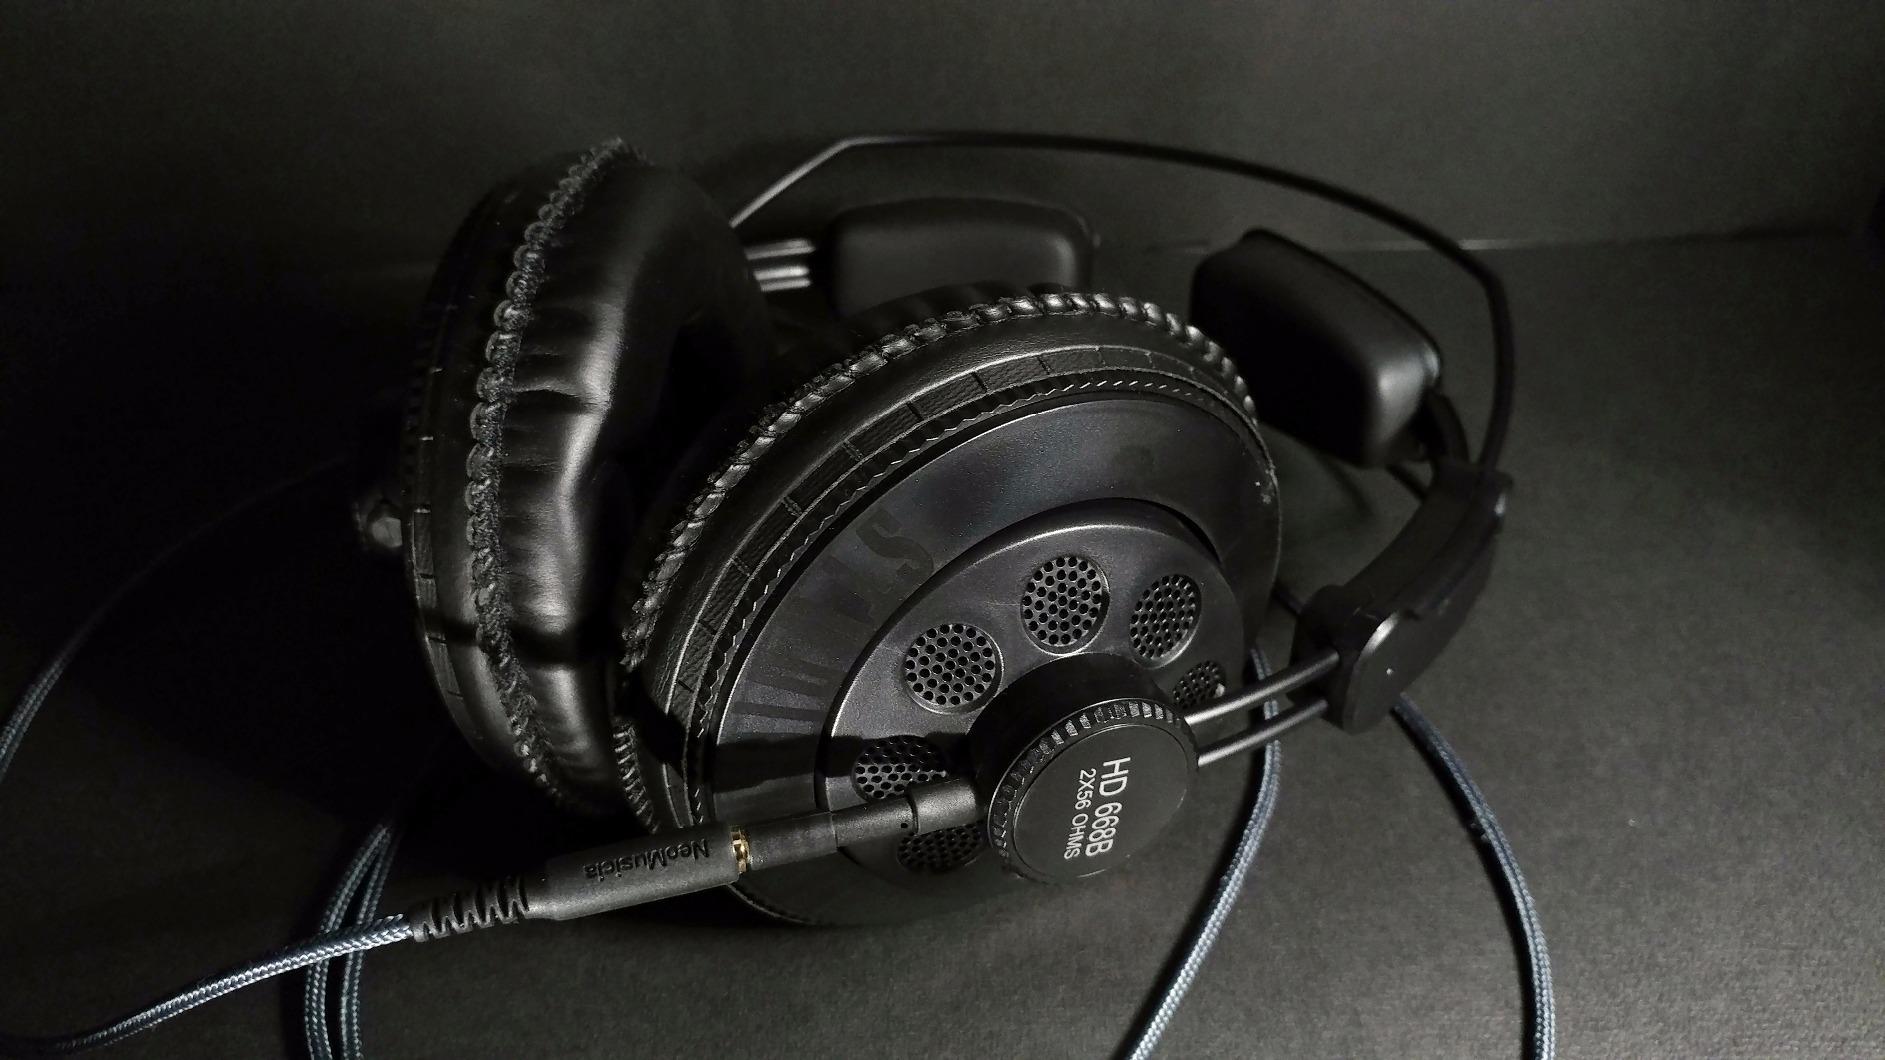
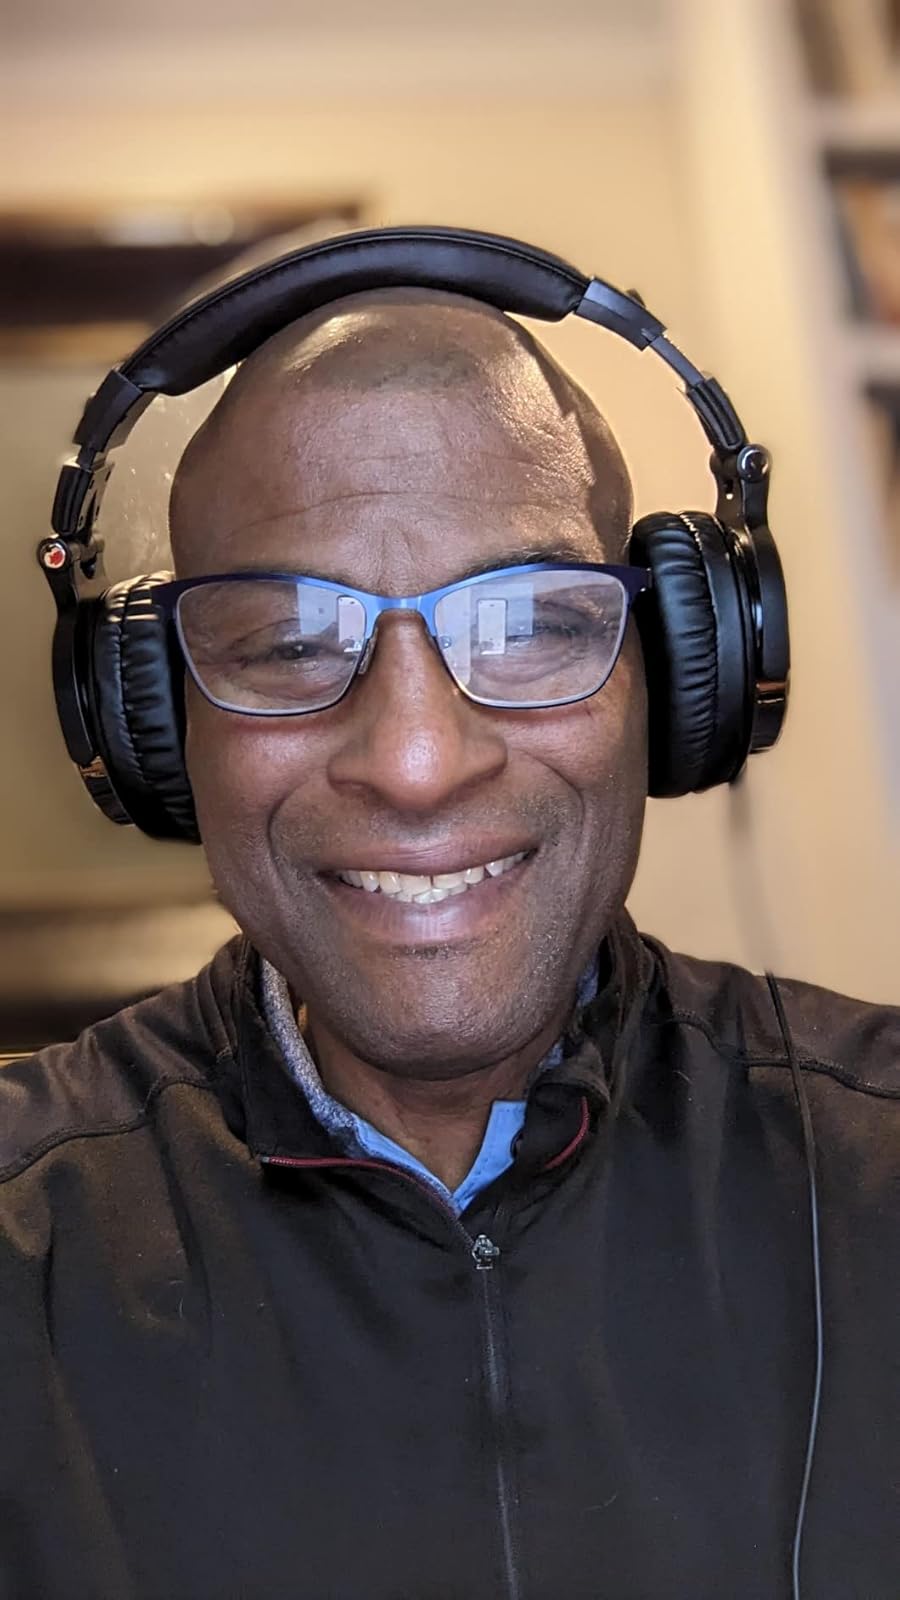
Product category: headphones
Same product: no